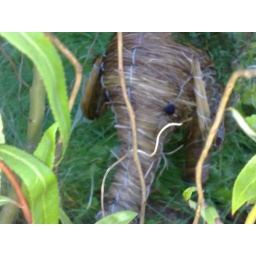
Straw elephant with plant in it that we bought for our back garden today :&amp;gt;)